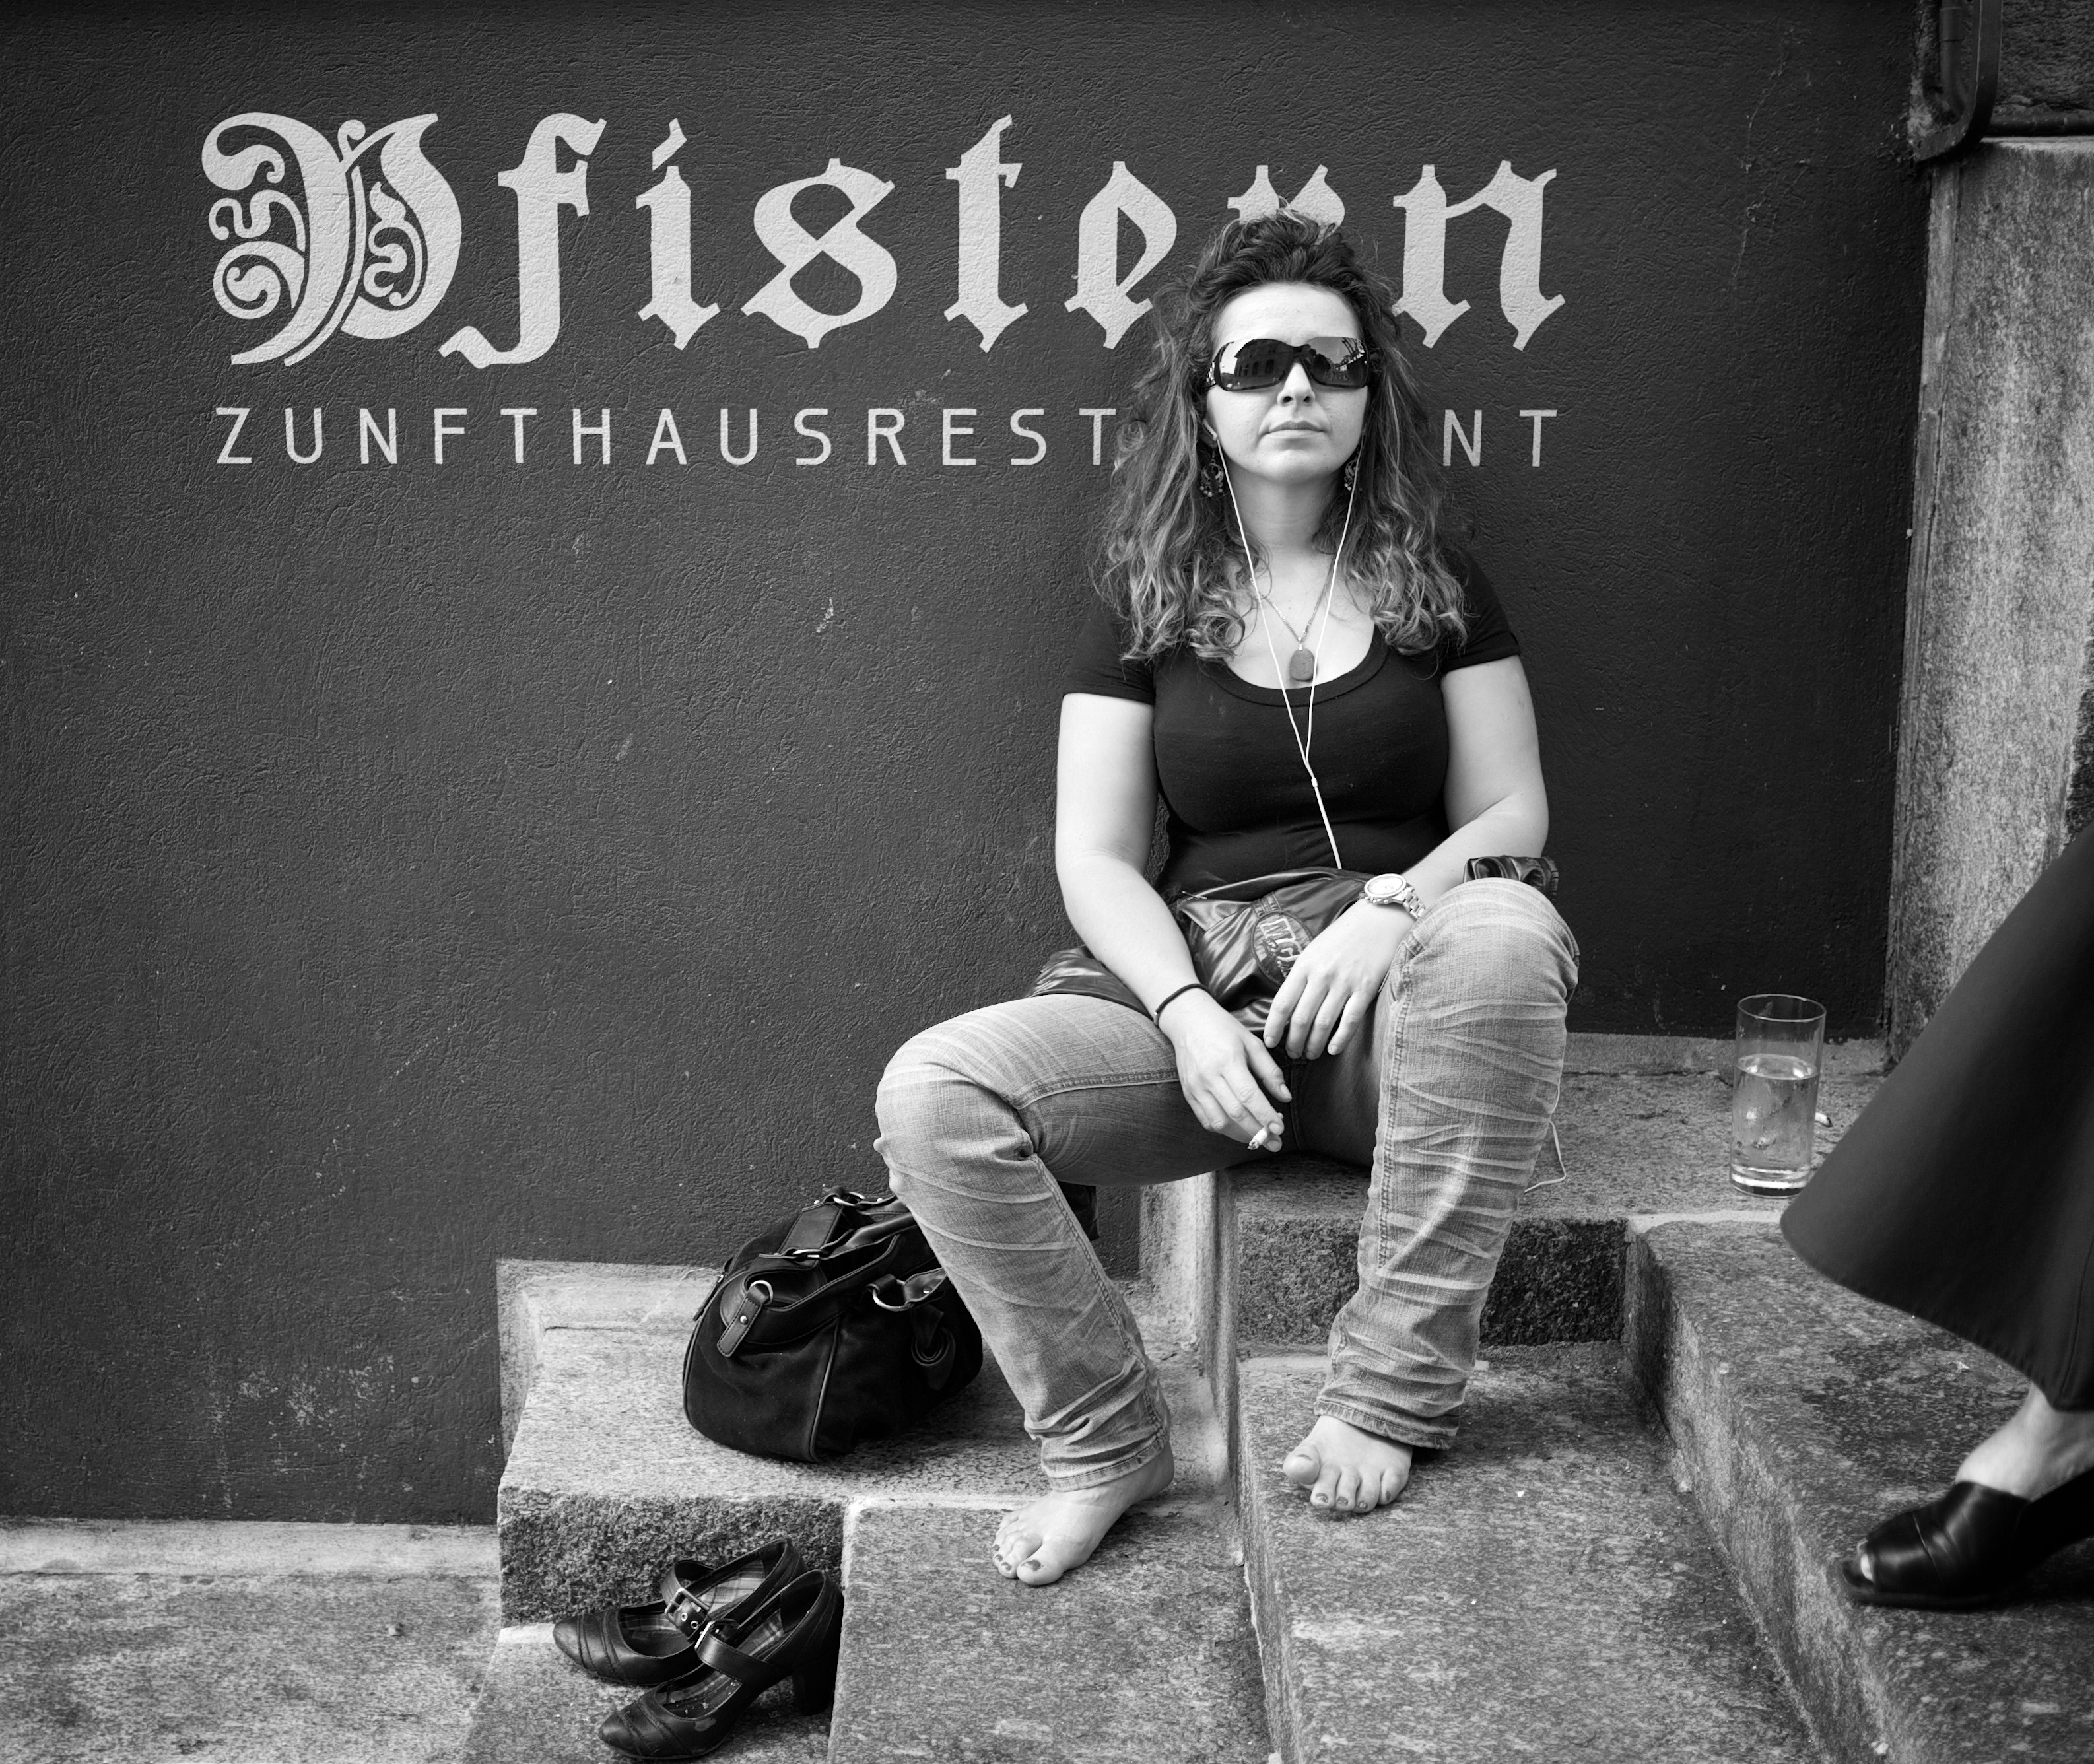
black and white, white, street, photography, ebook, model, sitting, training, fashion, black, monochrome, lady, streetphotography, flickr, thomas, video, footwear, olympus, photograph, snapshot, beauty, omd, fuji, leica, emotion, monochrom, leuthard, hcb, thomasleuthard, photo shoot, monochrome photography, film noir, human positions